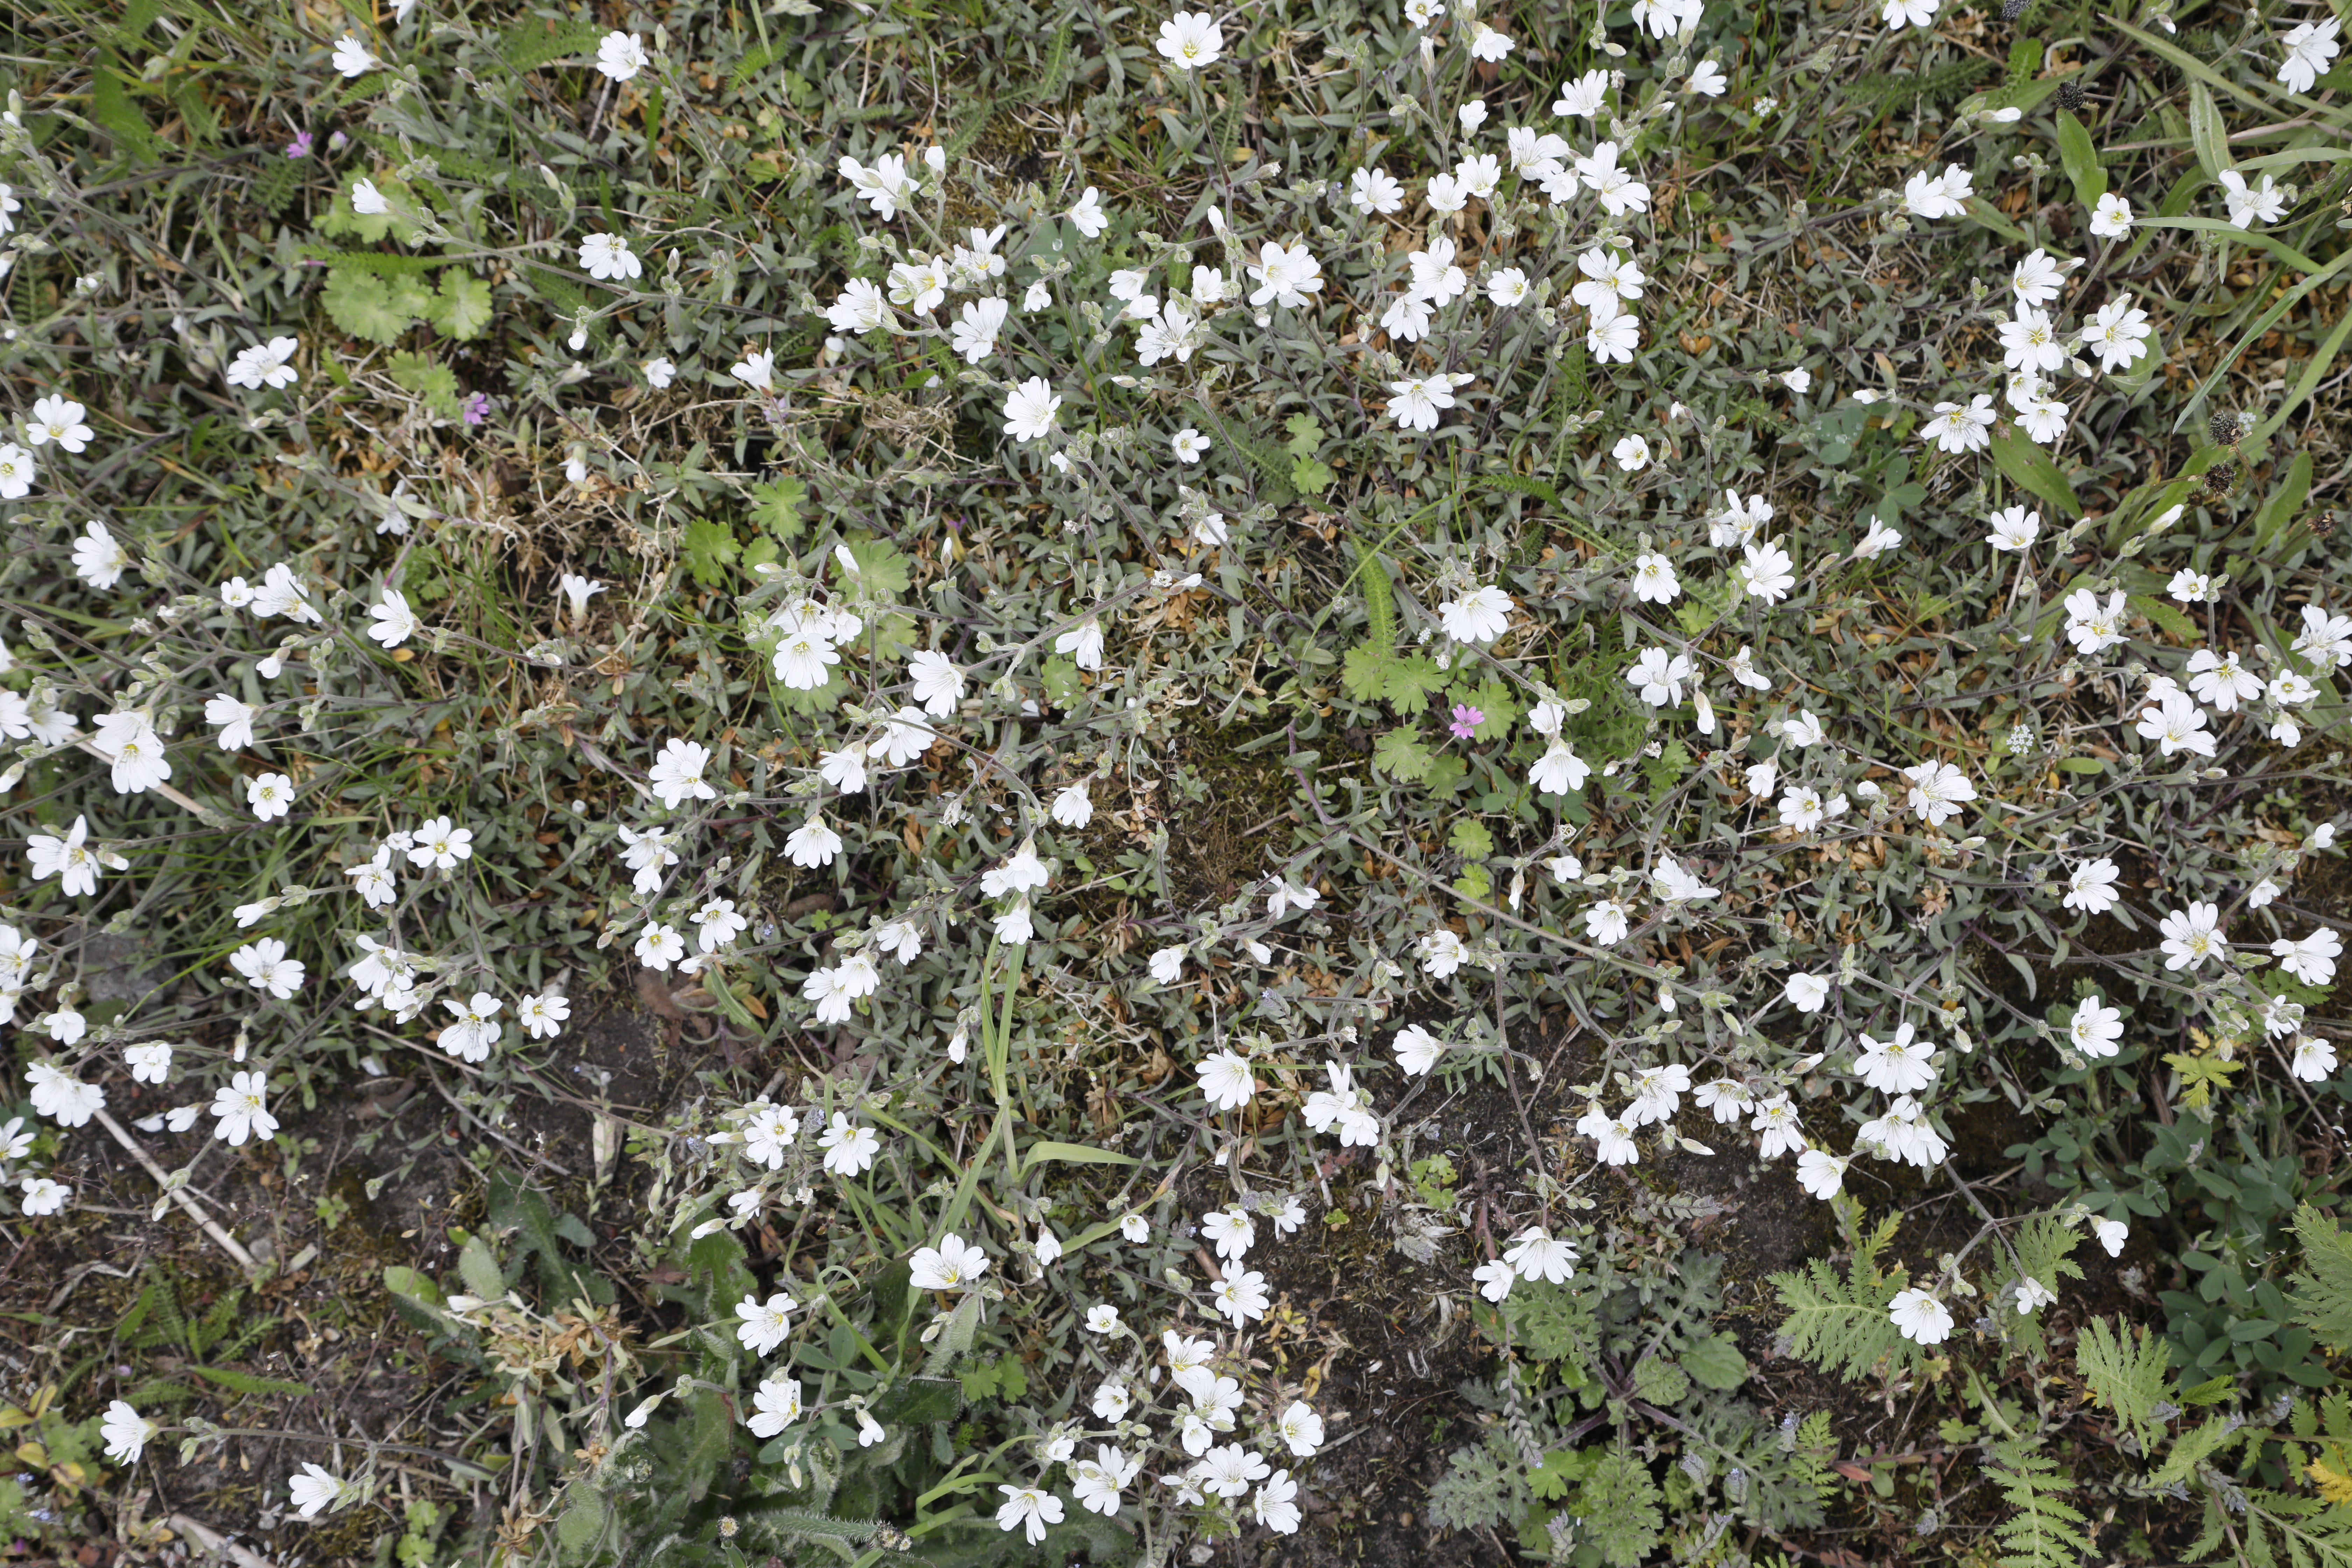
Plant species: Cerastium arvense, Geranium molle